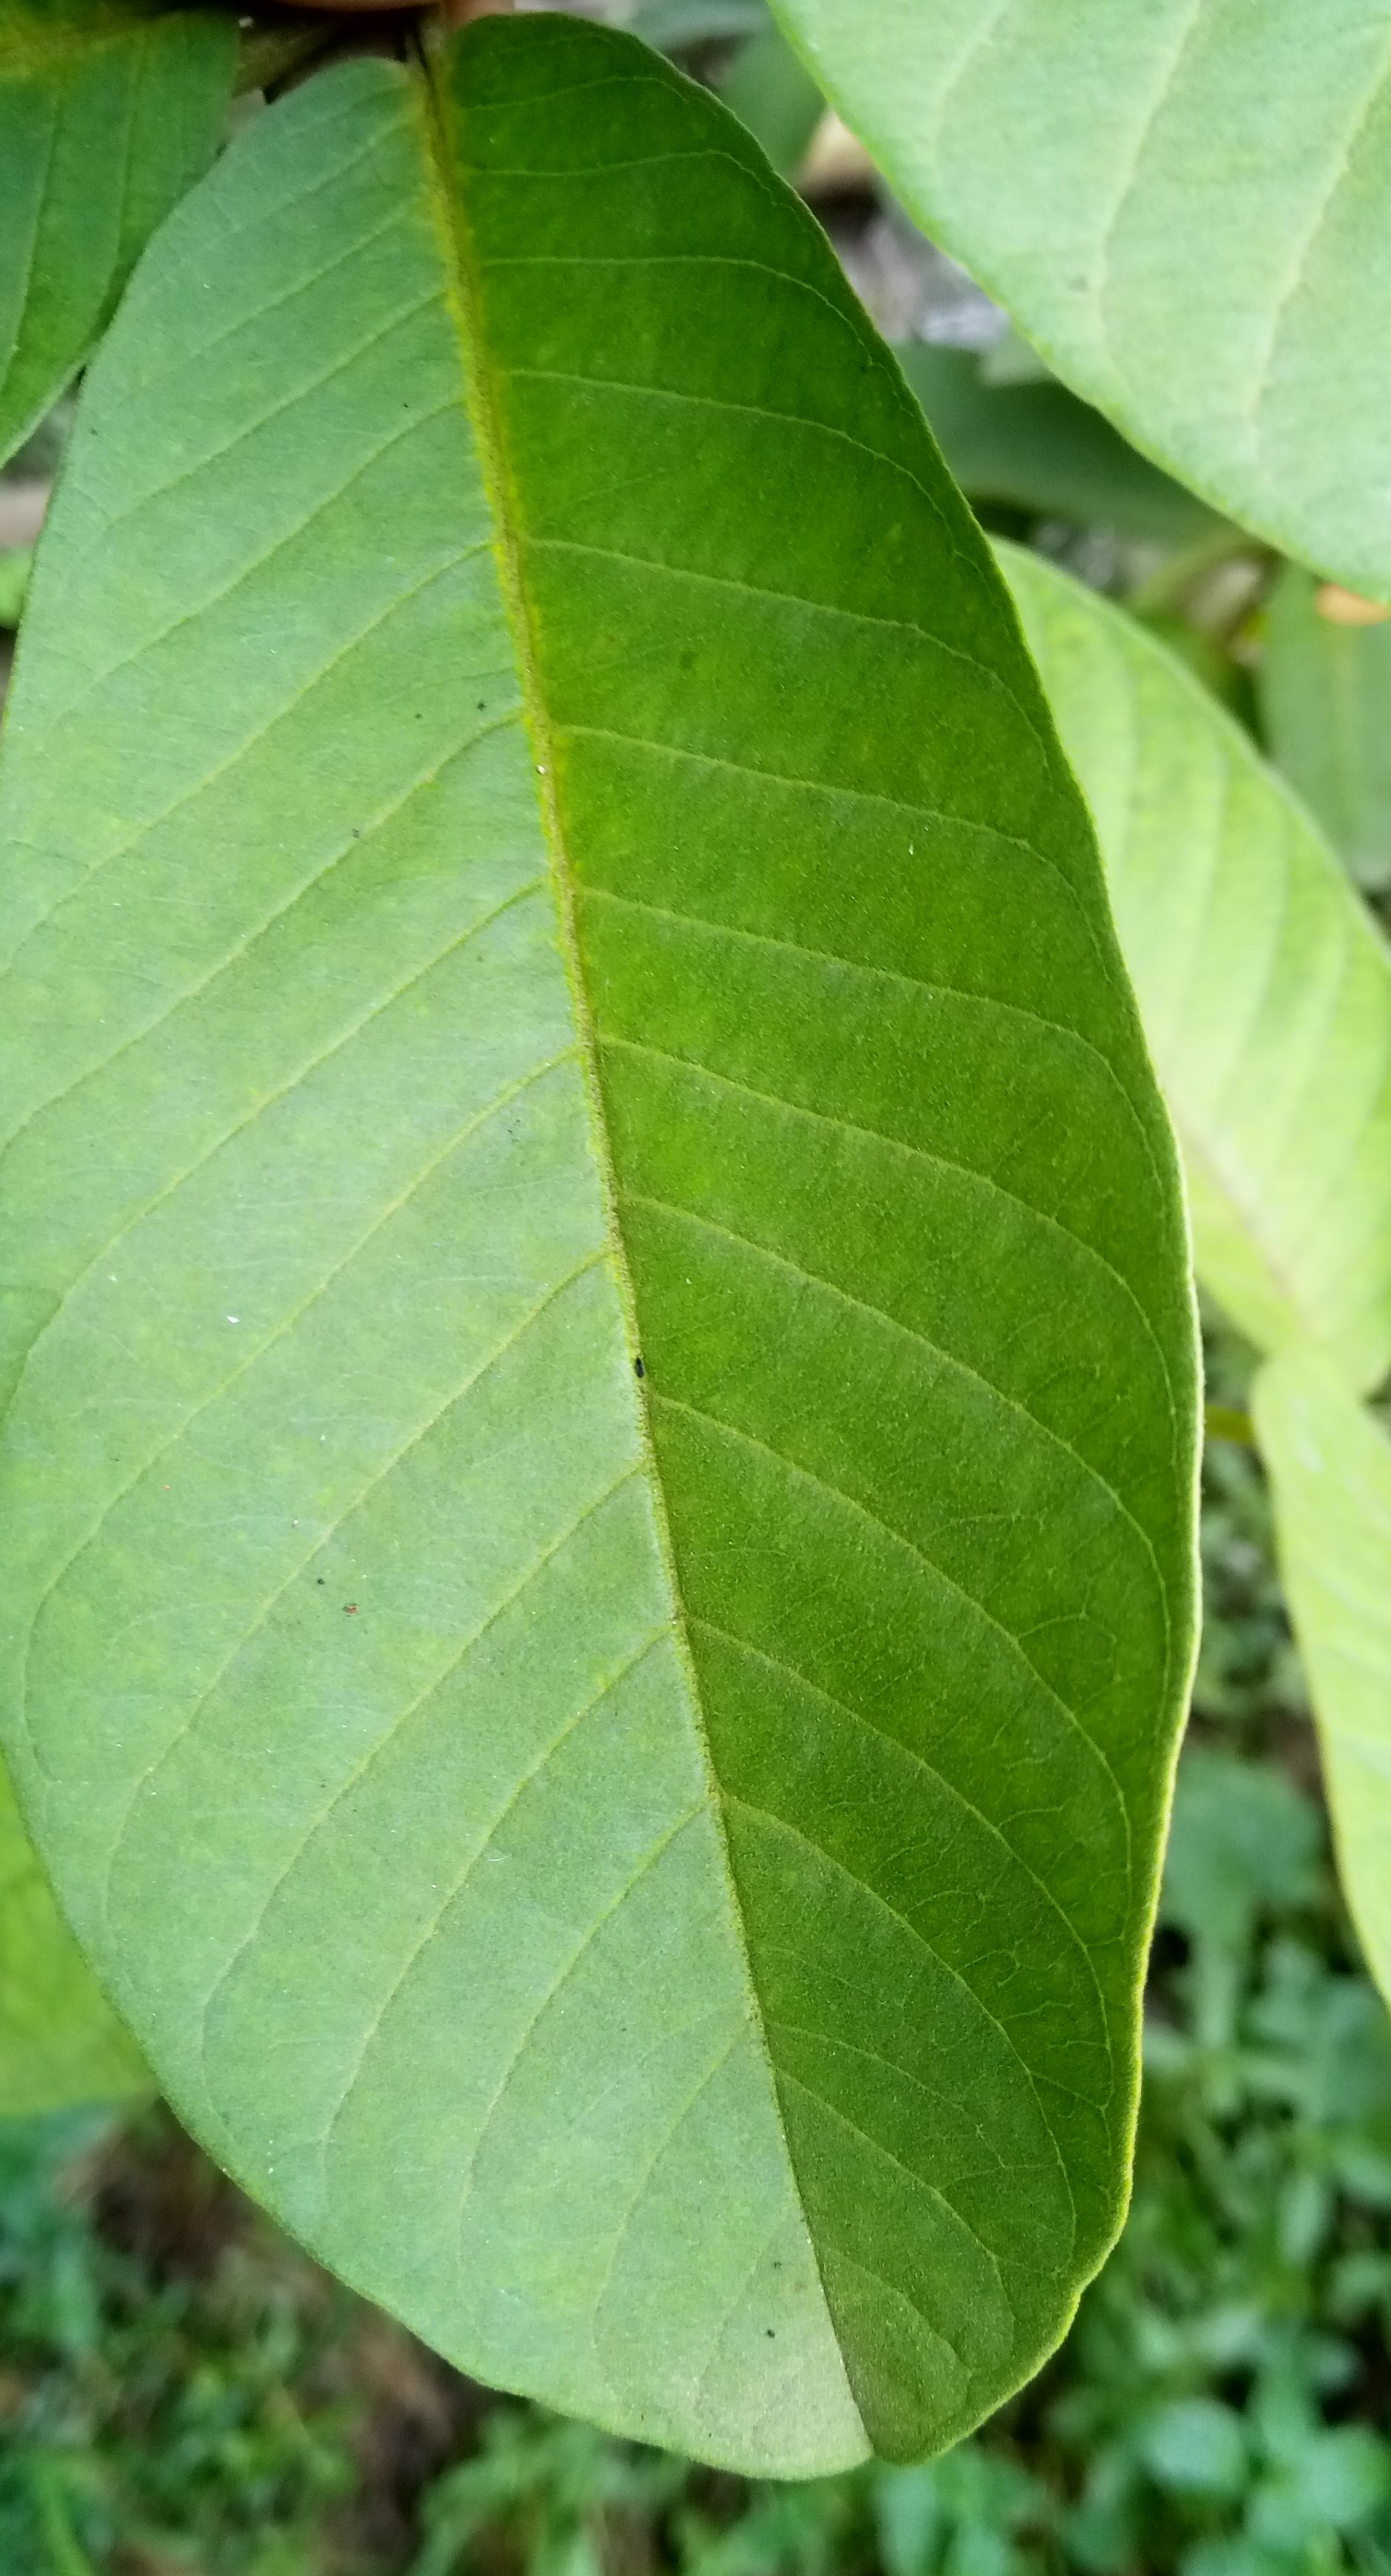
Label: Disease Free